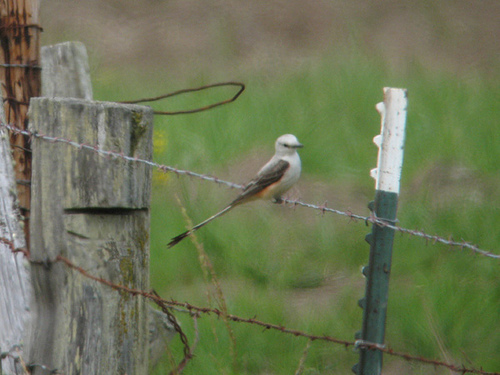
this little white bird has dark grey wings, and a long tail that has black rectrices.
this is a small bird with a long tail, and mainly white colors with brown wings.
a bird with a white body has gray feathers with a long tail feather, and a gray beak.
a small white bird with brown wings, orange flanks, and a very long tail for its size.
this small bird with a small head and black eyes has a white body with a orange/brown abdomen, a long and narrow tail, and brown wings.
the bird has a white body with grey wings and a long tail, with a white head and a short grey beak.
this bird is mainly white, with brown feathers and a touch of orange underneath its wings. the tail is very long
this smaller white and gray bird has long rectrices compared to the rest of its body.
a cute small white and gray bird with very long slender tail feathers.
this bird has an all white body with its tail and wings being dark brown, it also has orange underneath its wings.
Species: Scissor Tailed Flycatcher